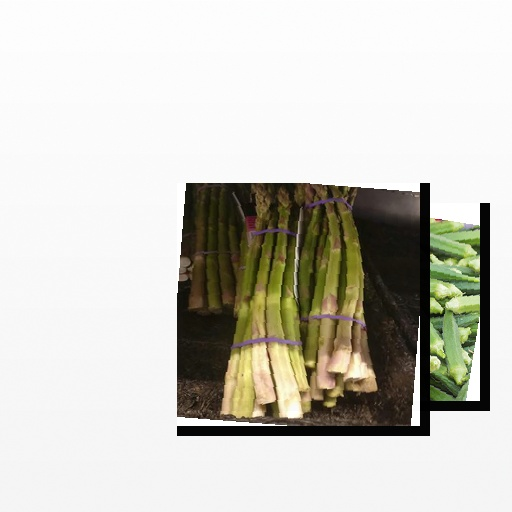
Food items: asparagus, okra